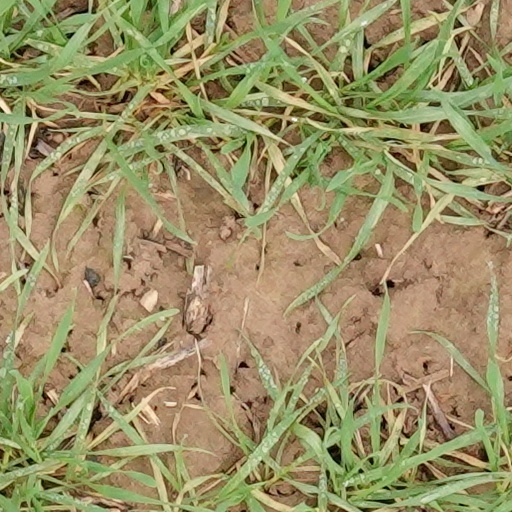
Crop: wheat